Demographic history of Macedonia

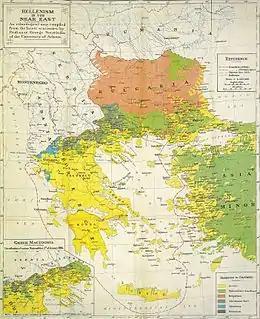
Greek ethnographic map by Professor George Soteriadis, University of Athens 1918.

It was established by the end of the 19th century that the majority of the population of central and Southern Macedonia (vilaets of Monastiri and Thessaloniki) were predominantly an ethnic Greek population, while the Northern parts of the region (vilaet of Skopje) were predominantly Slavic. Jews and Ottoman communities were scattered all over. Because of Macedonia's such polyethnic nature, the arguments which Greece used to promote its claim to the whole region were usually of historical and religious character. The Greeks consistently linked nationality to the allegiance to the Patriarchate of Constantinople. "Bulgarophone", "Albanophone" and "Vlachophone" Greeks were coined to describe the population who were Slavic, Albanian or Vlach (Aromanian)-speaking. There was also pressure on Aromanians to become linguistically dissimilated from the 18th century, when dissimilation efforts were encouraged by the Greek missionary Cosmas of Aetolia (1714–1779) who taught that Aromanians should speak Greek because as he said "it's the language of our Church" and established over 100 Greek schools in northern and western Greece. The offensive of the clergy against the use of Aromanian was by no means limited to religious issues but was a tool devised in order to convince the non-Greek speakers to abandon what they regarded as a "worthless" idiom and adopt the superior Greek speech: "There we are Metsovian brothers, together with those who are fooling themselves with this sordid and vile Aromanian language... forgive me for calling it a language", "repulsive speech with a disgusting diction".